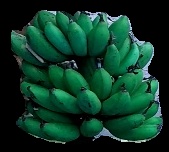
Variety: rasbale
Grade: grade3